Cadillac Runabout and Tonneau

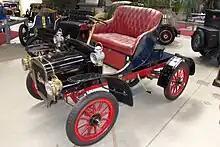
Model K runabout 1907

The Model F was the primary new Cadillac model of 1905. It had a sharper hood and radiator, prompting the update of the Model B (which became the Model C) and even spawning an aftermarket of updates to existing Model A and Model B cars. Models E and F shared the same chassis, though the latter was lengthened by two inches